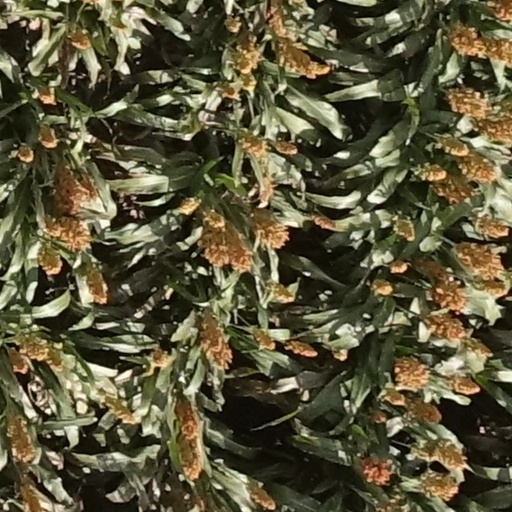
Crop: sorghum